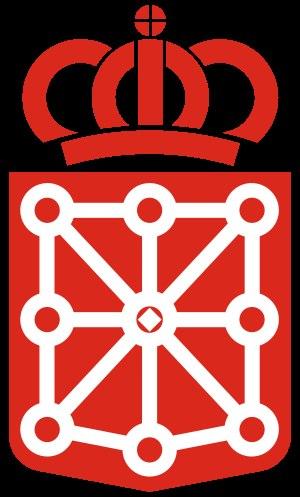
La communauté forale de Navarre est l'une des dix-sept communautés autonomes espagnoles, dotée de l'autonomie depuis 1982. Elle est bordée au nord par la France, à l'est par l'Aragon, au sud par La Rioja et à l'ouest par le Pays basque. Elle n'est composée que d'une seule province : la province de Navarre, créée au XIXᵉ siècle. Sa capitale est la ville de Pampelune. On y parle le castillan ainsi que le basque, co-officiel dans le tiers nord-ouest de la communauté.
Le gouvernement de Navarre est l'institution de caractère exécutif dans laquelle on organise l'auto gouvernement de la communauté forale de Navarre. Ses pouvoirs ont été réglés dans l'Amejoramiento de 1982 dans le chapitre III Art. du 23 au 28.